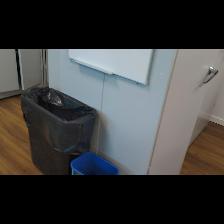
Label: NonHuman